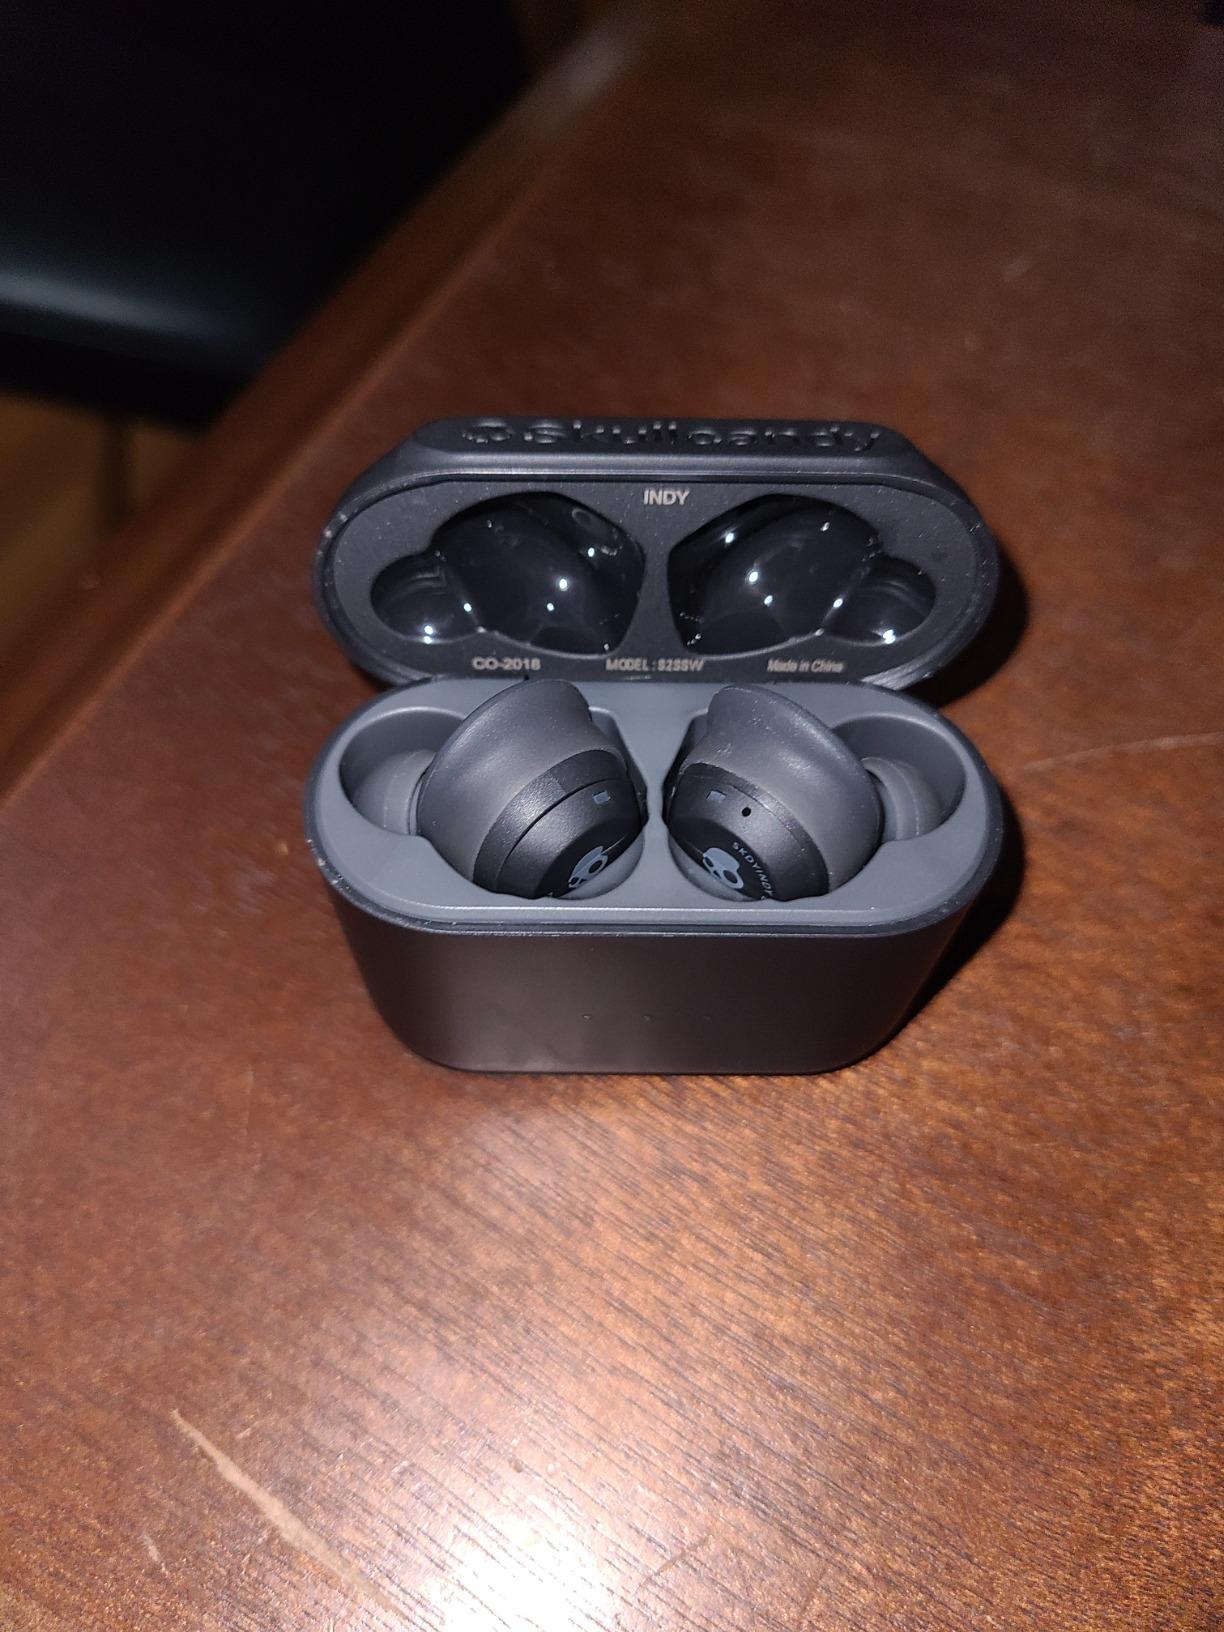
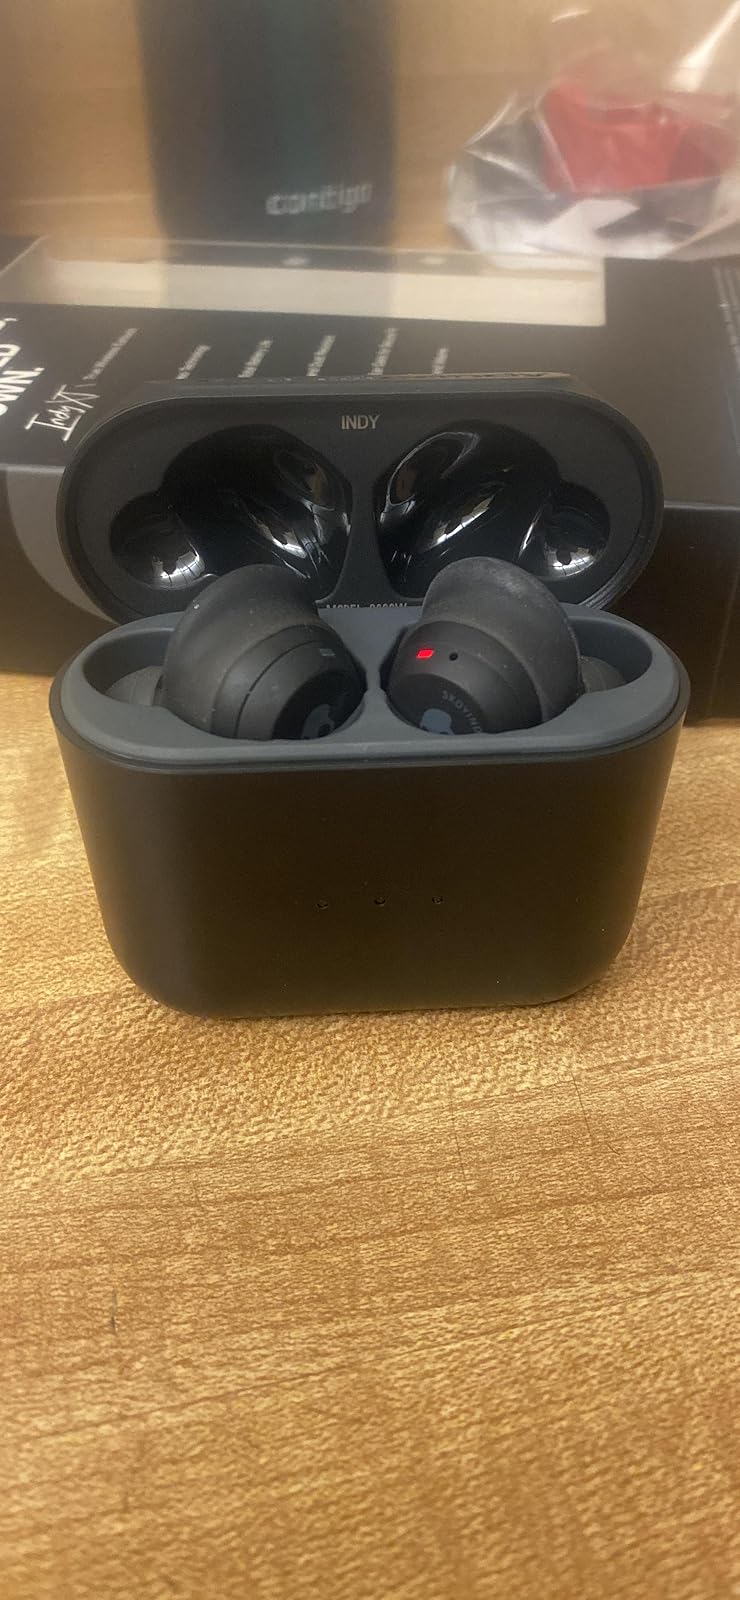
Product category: earbuds
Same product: yes